Androy Hotel

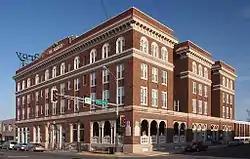
The Androy Hotel viewed from the northwest

The Androy Hotel is a former hotel building in Hibbing, Minnesota, United States. It was built in 1921 by the Oliver Iron Mining Company to anchor the city's new business district, which was being relocated so the Hull–Rust–Mahoning Open Pit Iron Mine could expand. The Androy Hotel was listed on the National Register of Historic Places in 1986 for its local significance in the themes of architecture and industry. It was nominated for being a good example of a large, Renaissance Revival hotel built to serve a growing mining community. When the East Howard Street Commercial Historic District was designated in 1993, the Androy Hotel was listed as a contributing property.